Yacobson Ballet

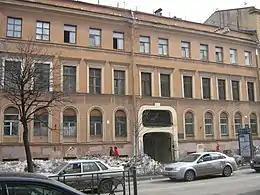
Yacobson Ballet 2011

Yacobson Ballet is a Russian ballet company in Saint Petersburg. It was founded in 1969 by Ballet Master and choreographer Leonid Yacobson.